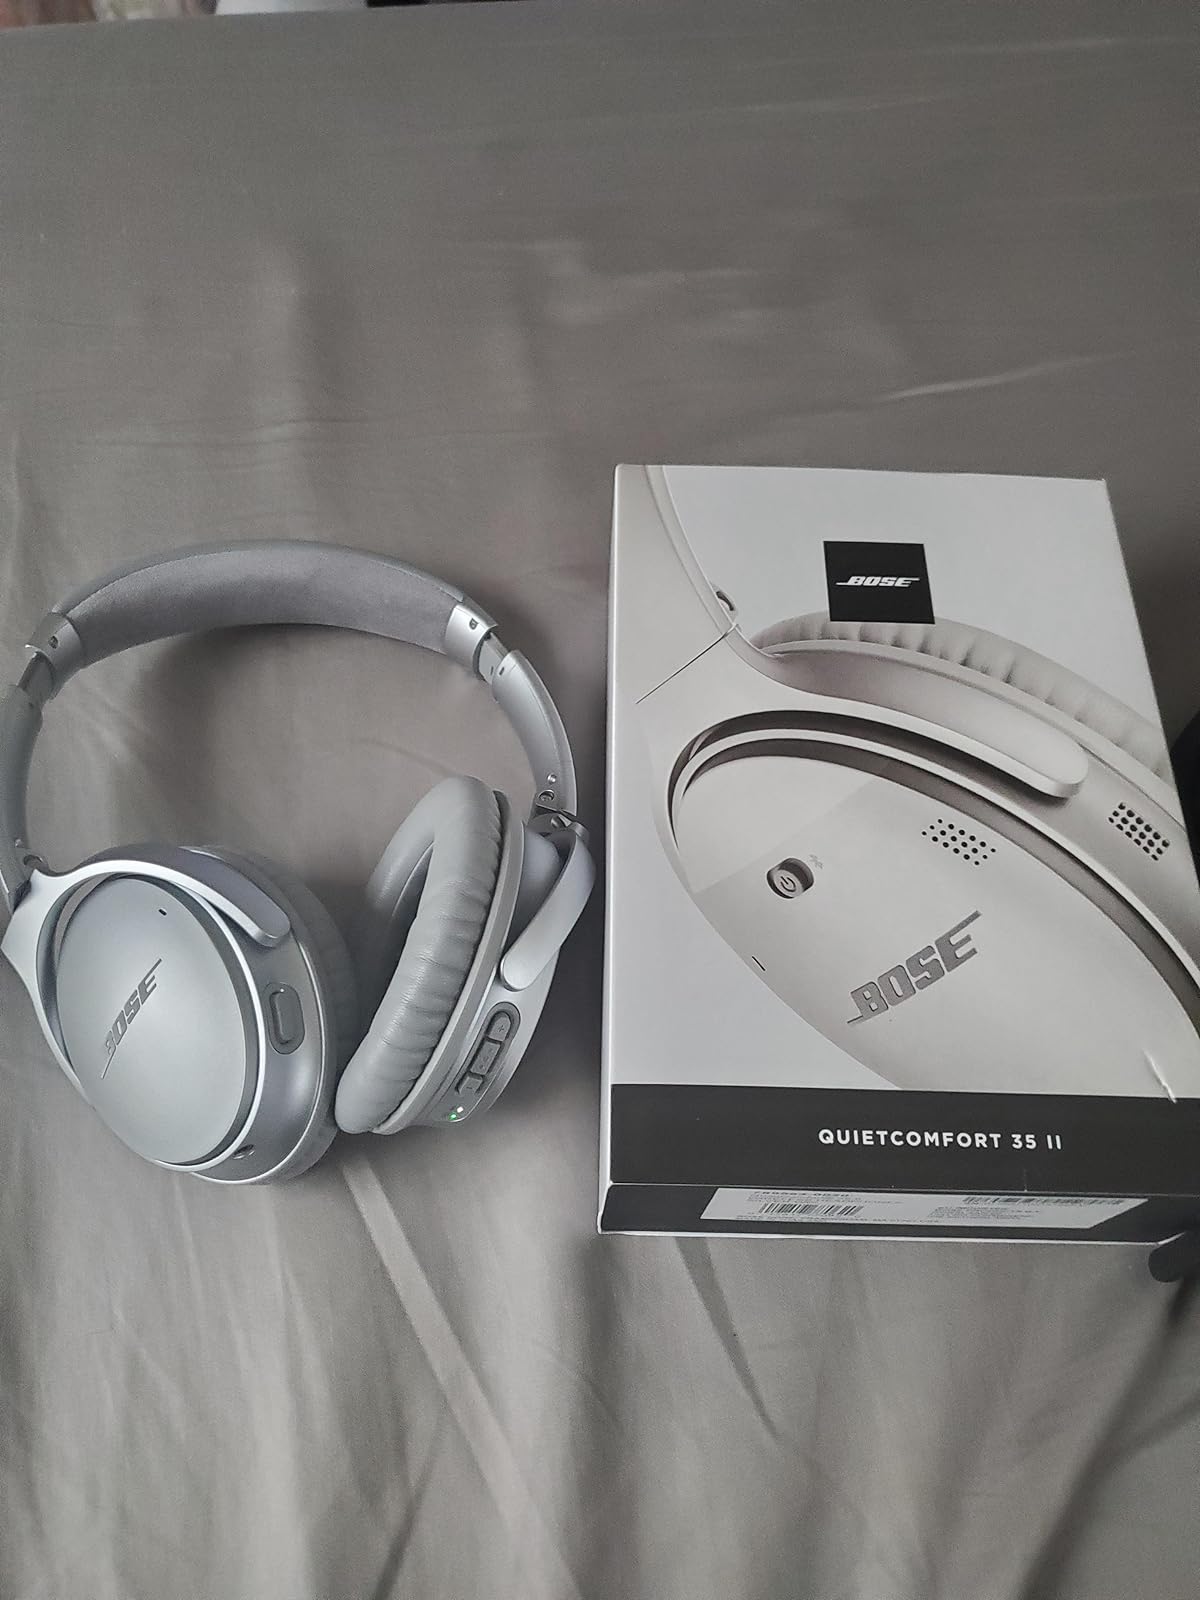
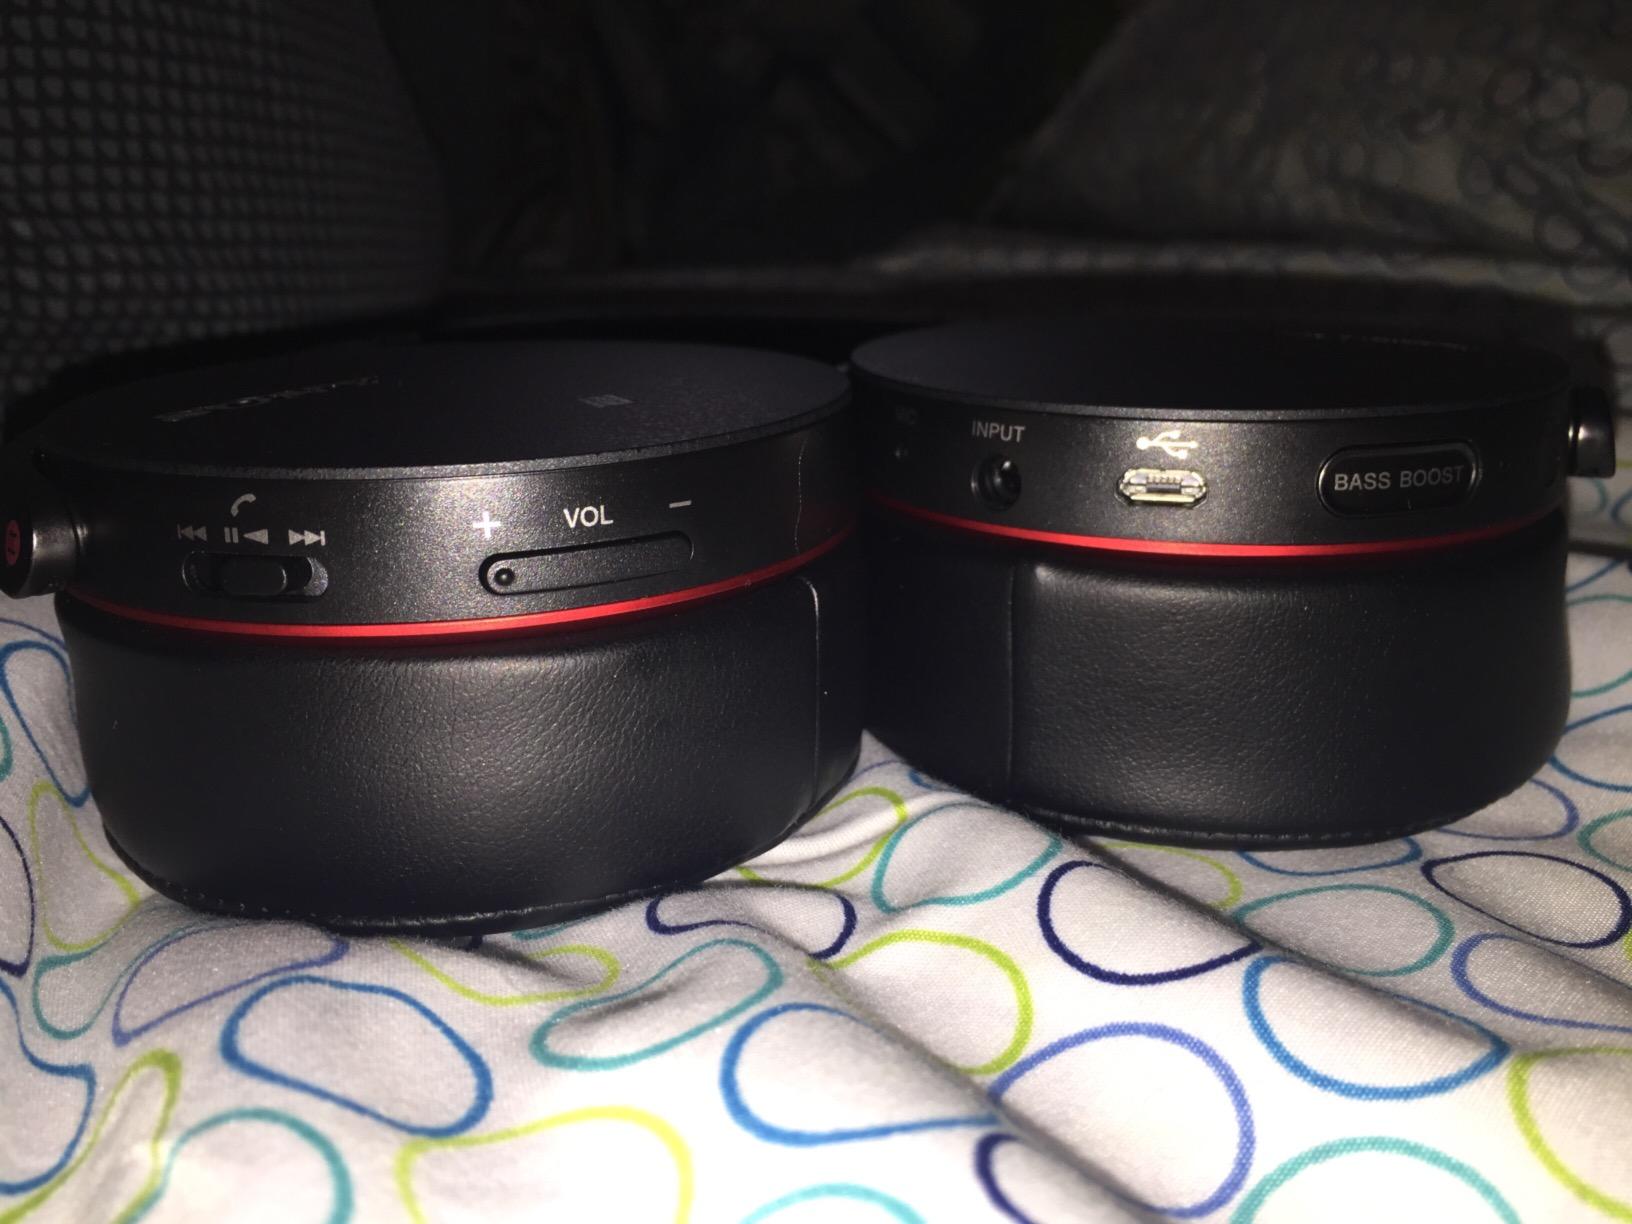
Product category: headphones
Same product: no